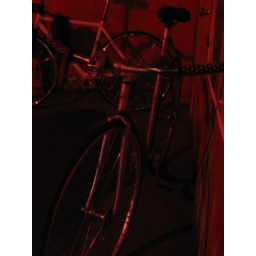
ok, so i liked my bike in the red lighting of the bar. i took pictures. sue me.